Nikolas Ormaetxea

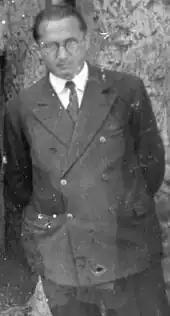
Orixe in 1933

Nikolas Ormaetxea, also known as Orixe (Orexa, Gipuzkoa, 6 December 1888 - Añorga, 9 October 1961) was a Basque language writer.